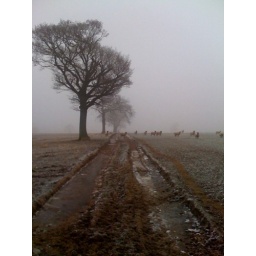
A field near my parents house in the Lake District.